Levasseur PL.8

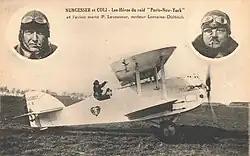
"'L'Oiseau Blanc" during the flight tests, in April 1927

"L'Oiseau Blanc" took off at 5:17 a.m. 8 May 1927 from "Le Bourget" Field in Paris, heading for New York. The biplane weighed on takeoff, extremely heavy for a single-engined aircraft. The intended flight path was a great circle route, which would have taken them across the English Channel, over the southwestern part of England and Ireland, across the Atlantic to Newfoundland, then south over Nova Scotia, to Boston, and finally to a water landing in New York.